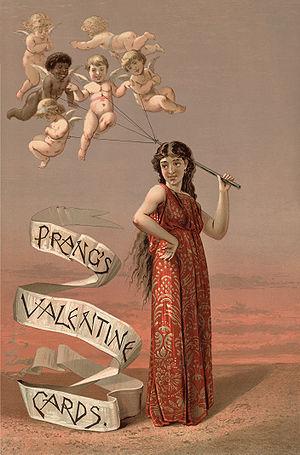
«Cartes de la Saint Valentin Prang». Publicité pour les cartes de vœux de la marque Prang, montrant une femme tenant un groupe de chérubin par des fils, comme s'ils s'agissait de ballons. L'un des chérubins est noir. Lithographie en couleur."